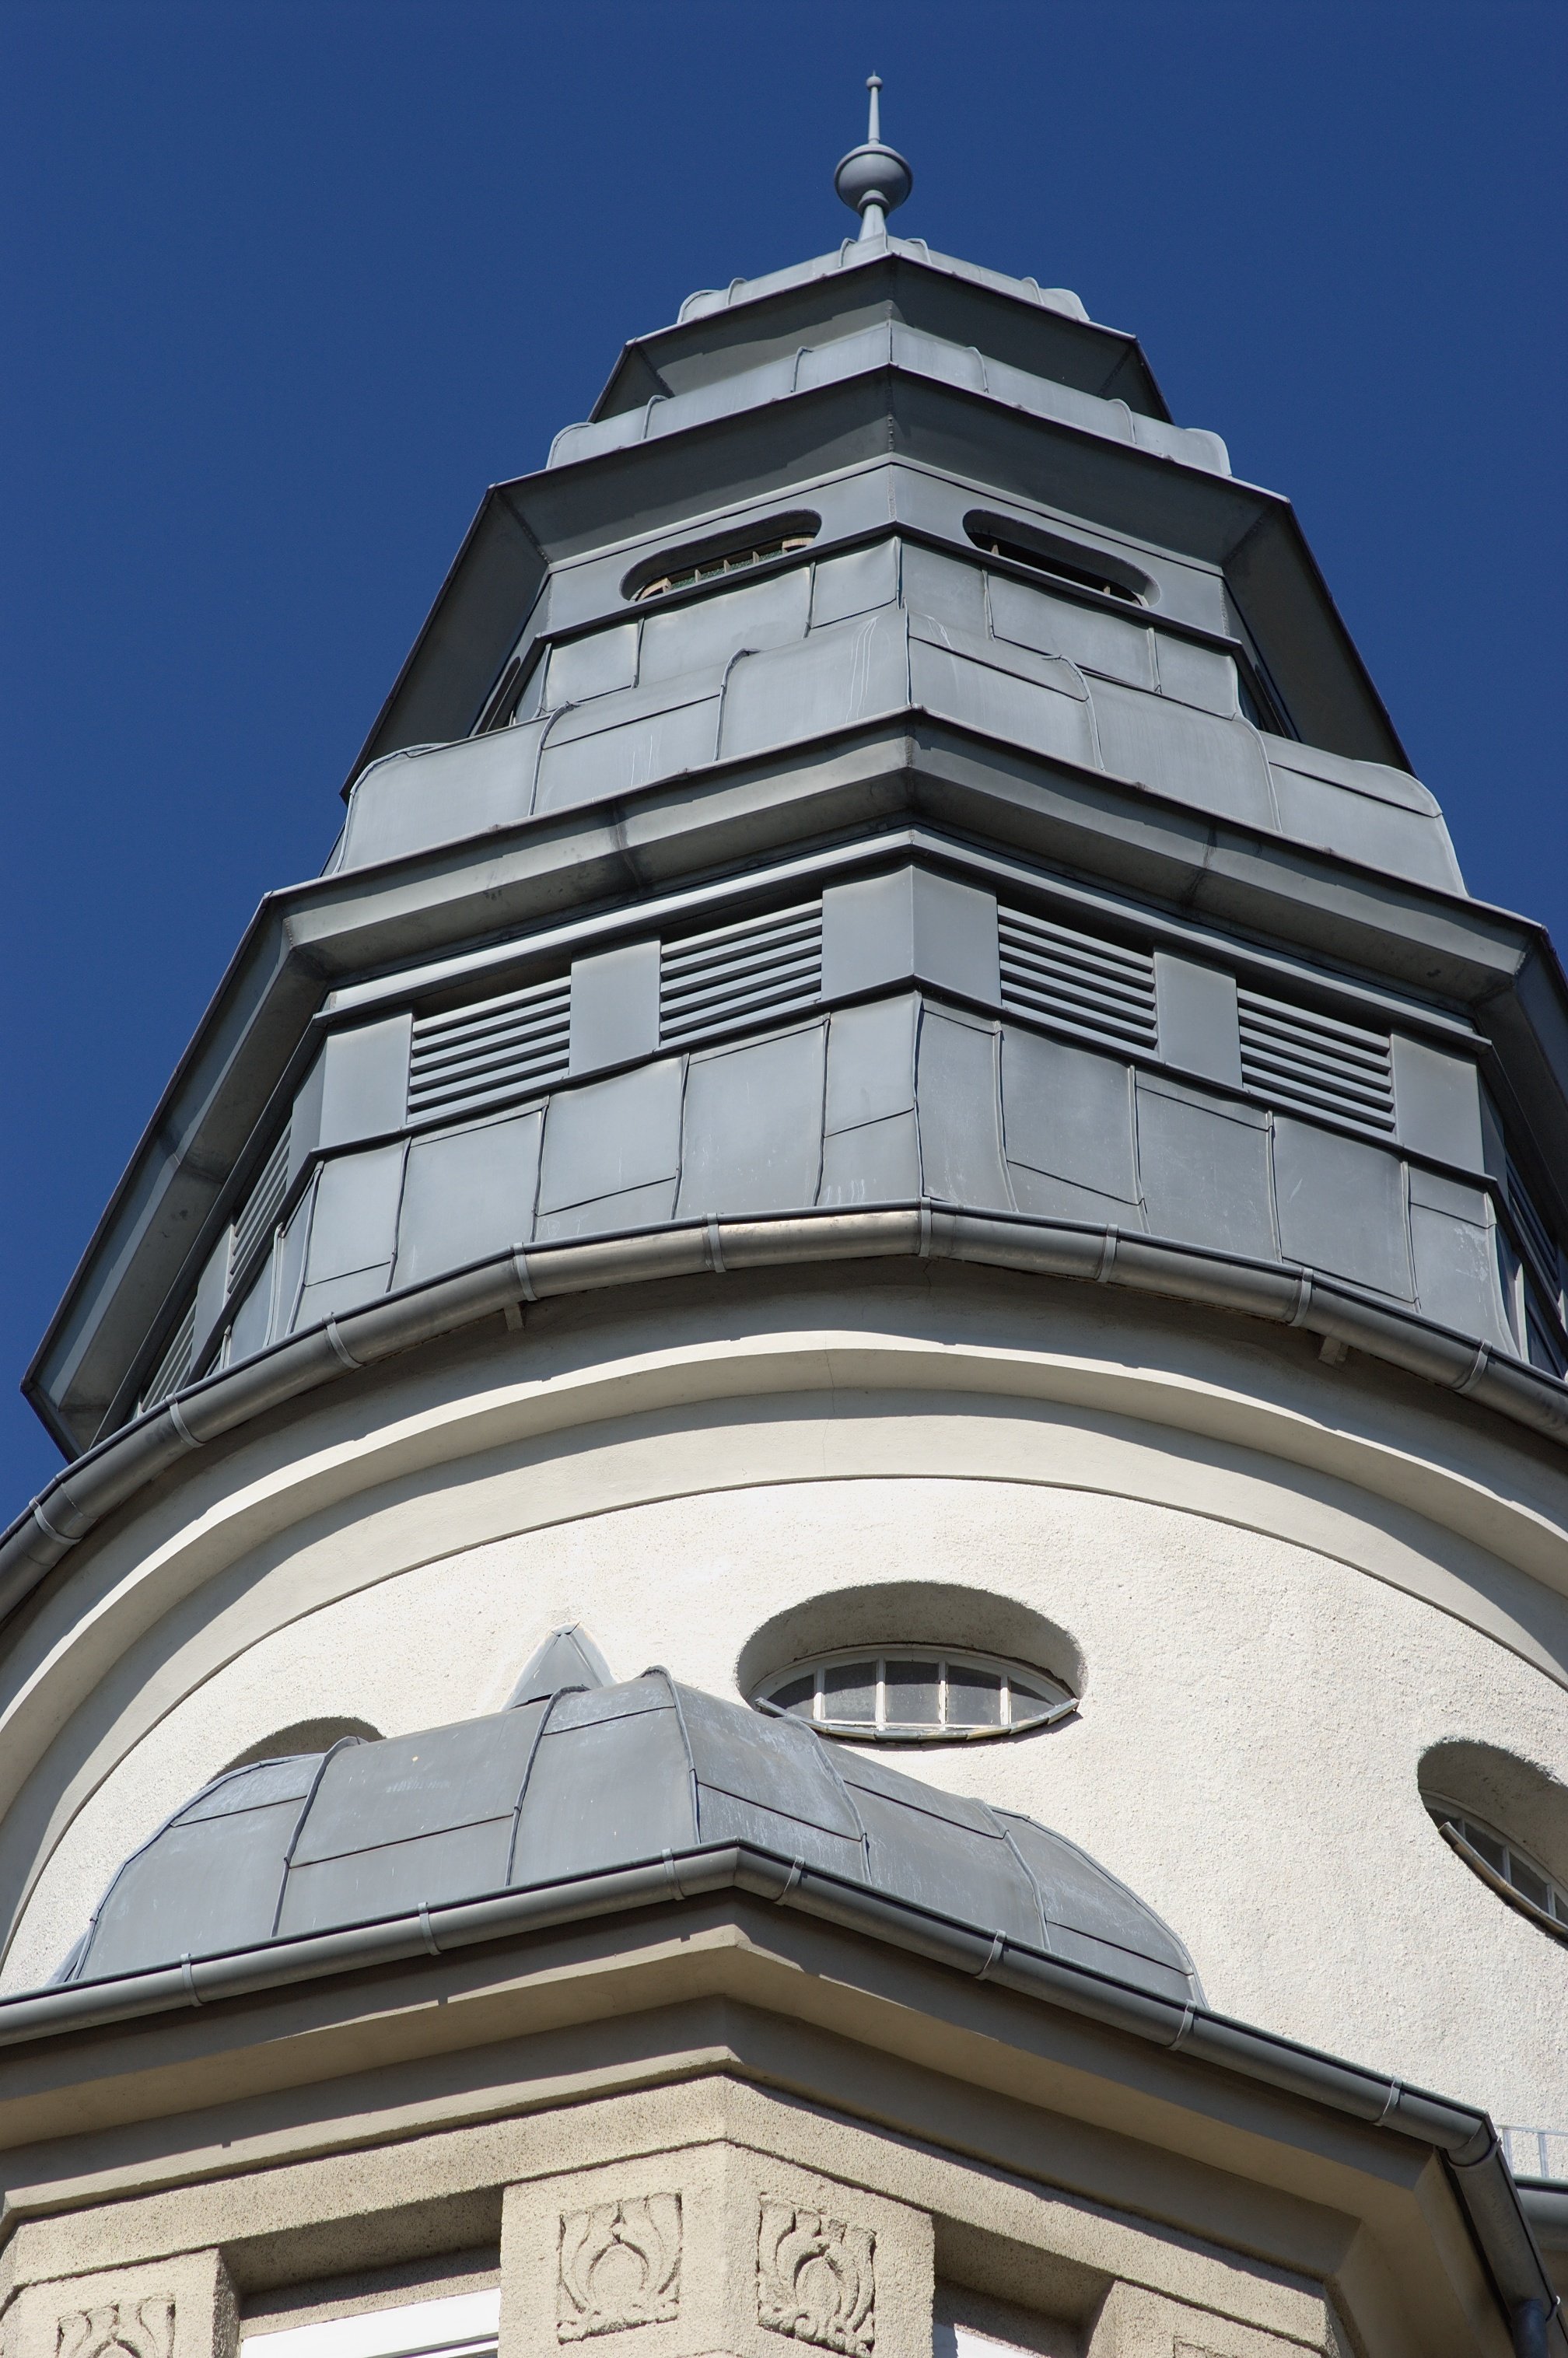
architecture, skyscraper, tower, landmark, facade, church, place of worship, clock tower, bell tower, spire, steeple, rawtherapee, germany, deutschland, berlin, walimex, samyang, pentax, 85mm, dome, lenstagged, steffenzahn, guessedberlin, k100d, justpentax, gwbstoha, iamflickr, 85mmf14, walimex85mm, walimexpro8514if, control tower